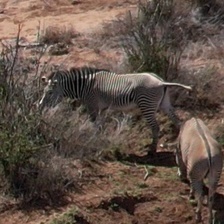
Pose orientation: left